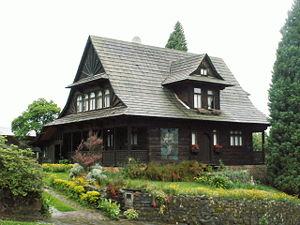
Nova Prata est une municipalité brésilienne laquelle est localisée dans la région montagneuse de la Serra Gaúcha située dans l'État du Rio Grande do Sul. Sa altitude est de 662 m au-dessus du niveau de la mer et la population en 2017 est estimée en 25 559 habitants. La température oscille de 14 °C jusqu'à 28 °C oú la température moyenne est de 17 °C. Le produit intérieur brut est estimé en 321 940 réaux brésiliens.